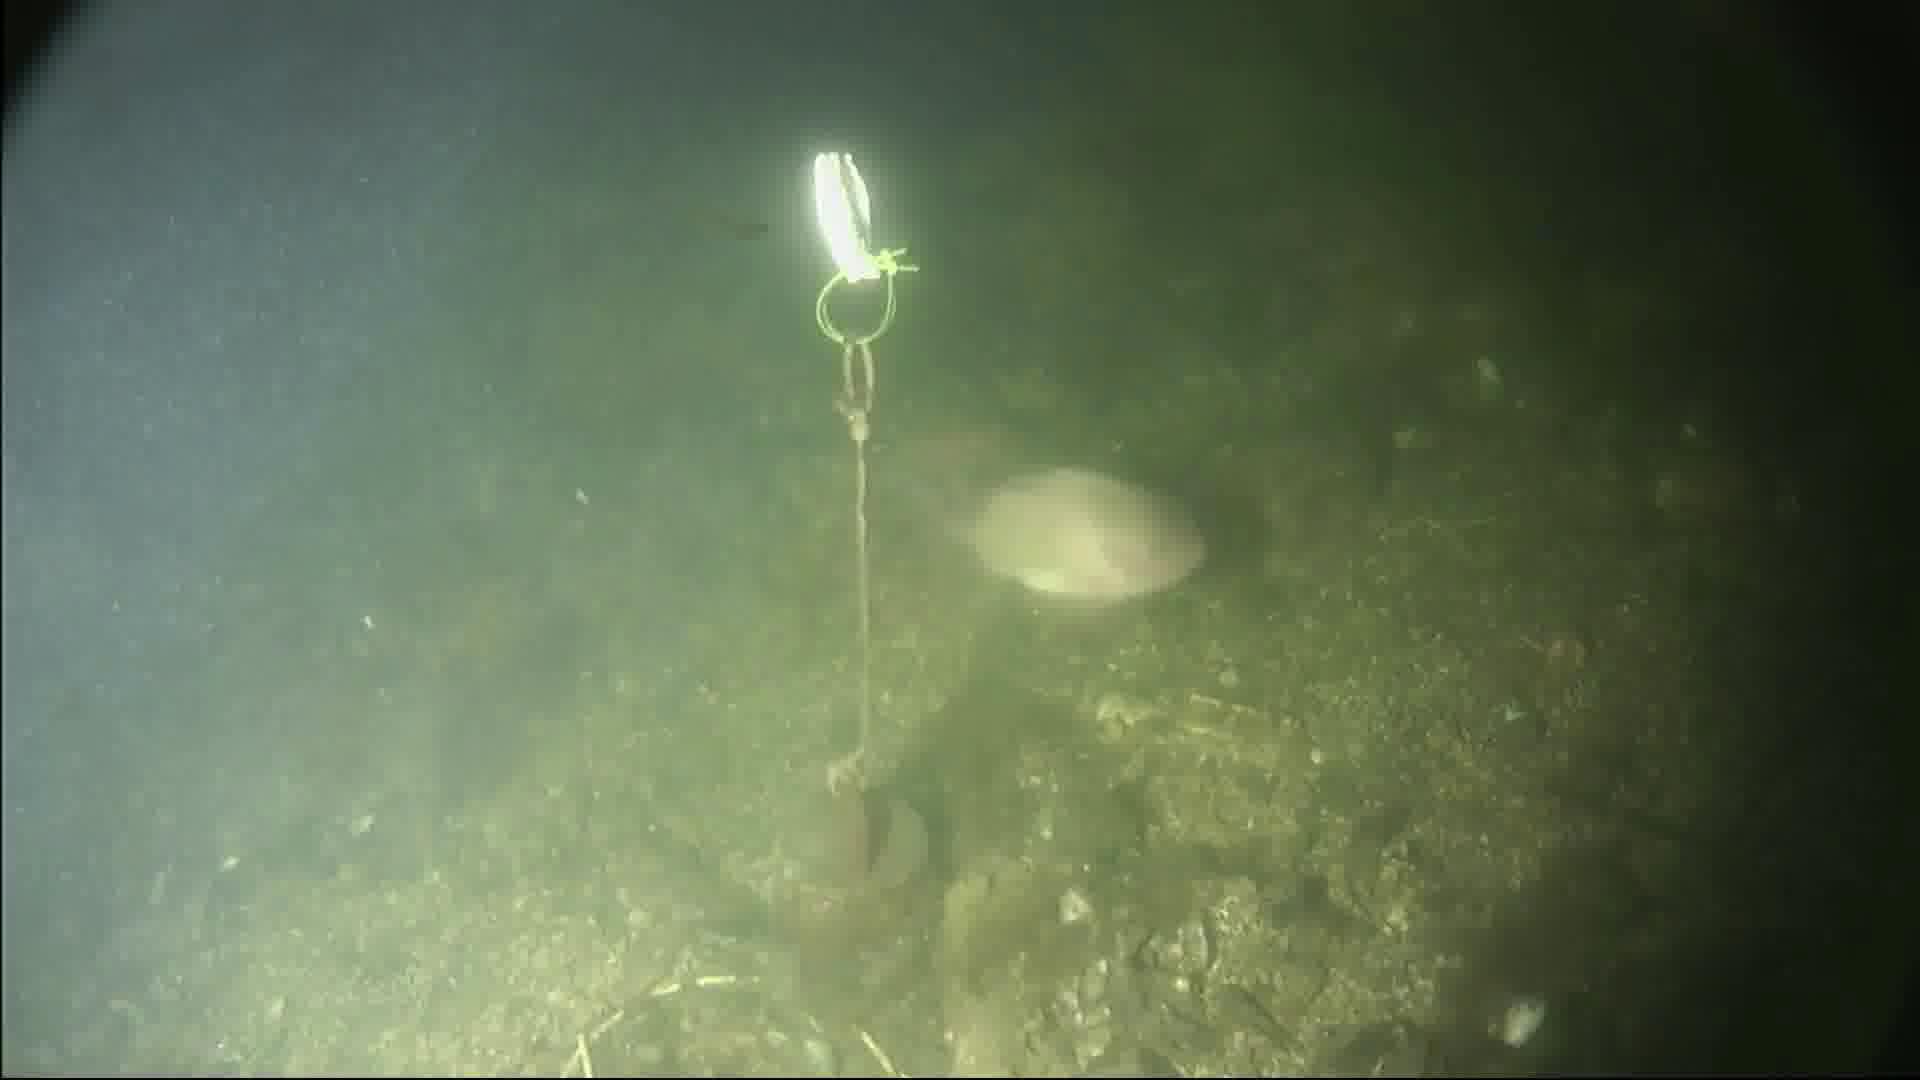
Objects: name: fish